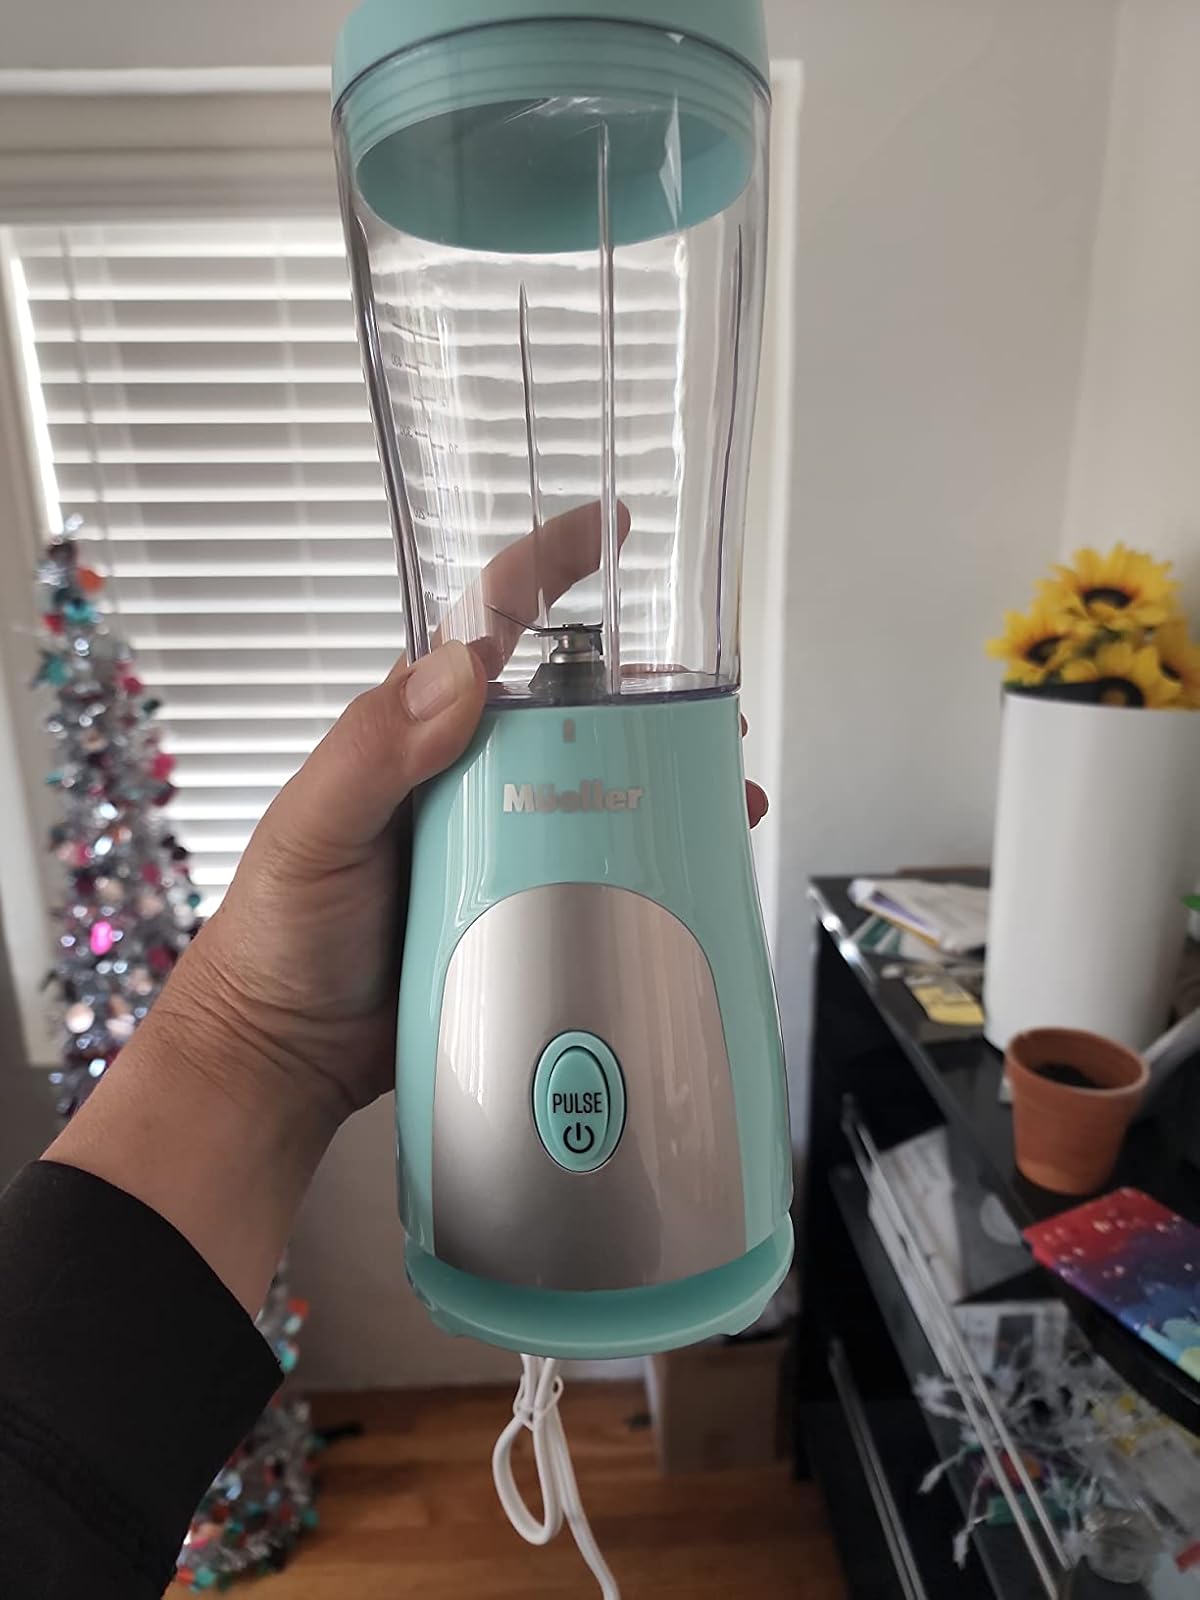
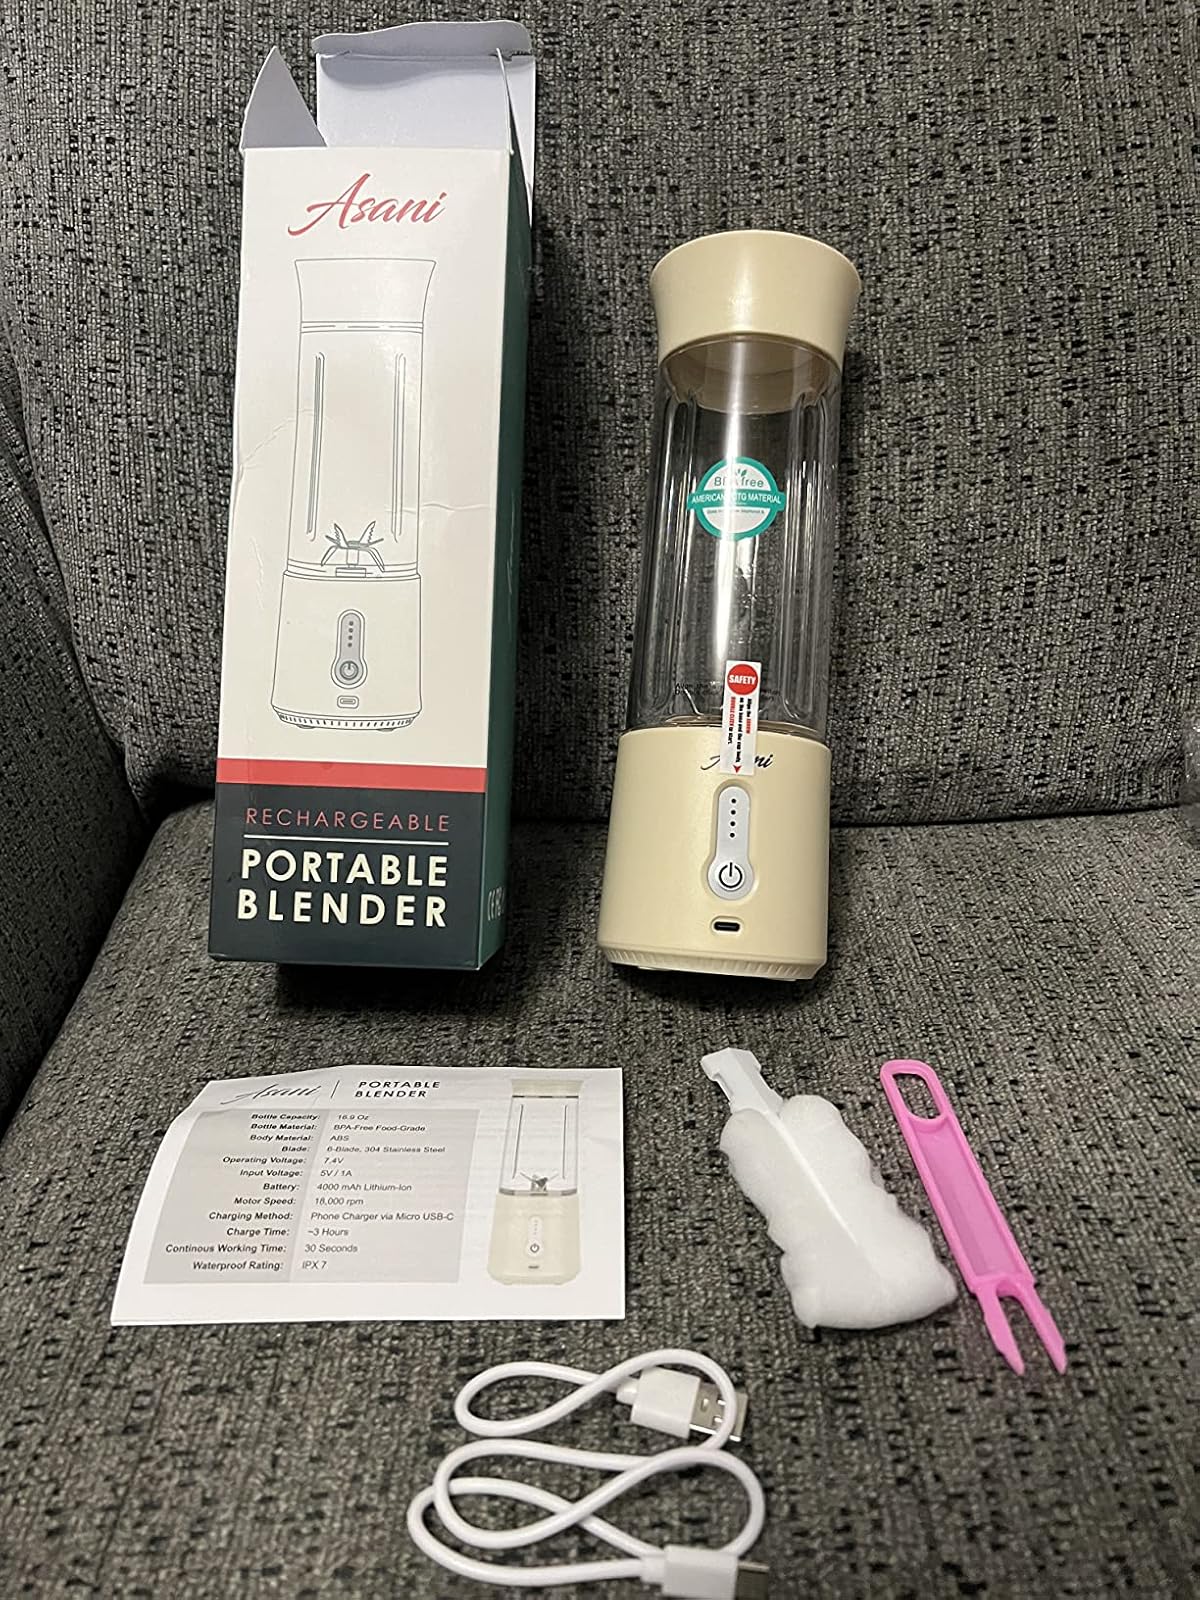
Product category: items_blender
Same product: no